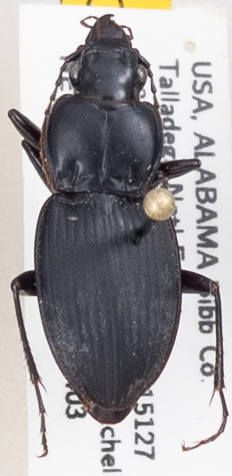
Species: Cyclotrachelus convivus
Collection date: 2019-04-03
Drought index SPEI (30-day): -0.61
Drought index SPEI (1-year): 1.22
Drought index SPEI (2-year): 1.69